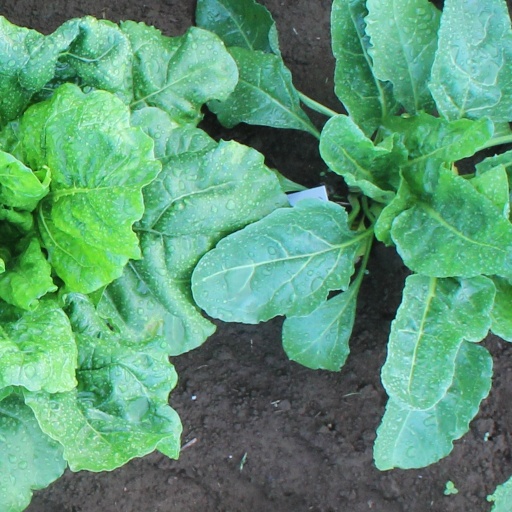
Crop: sugar beet